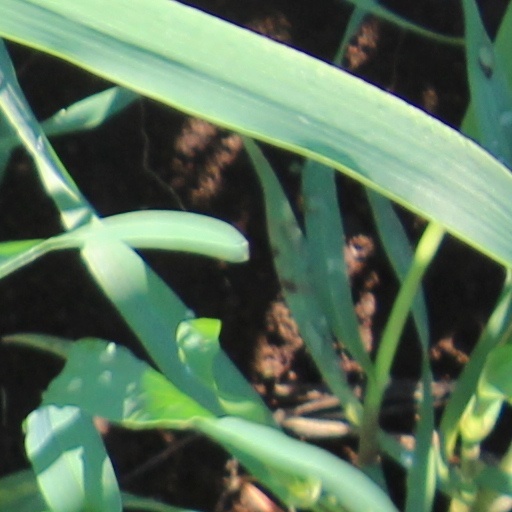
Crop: wheat